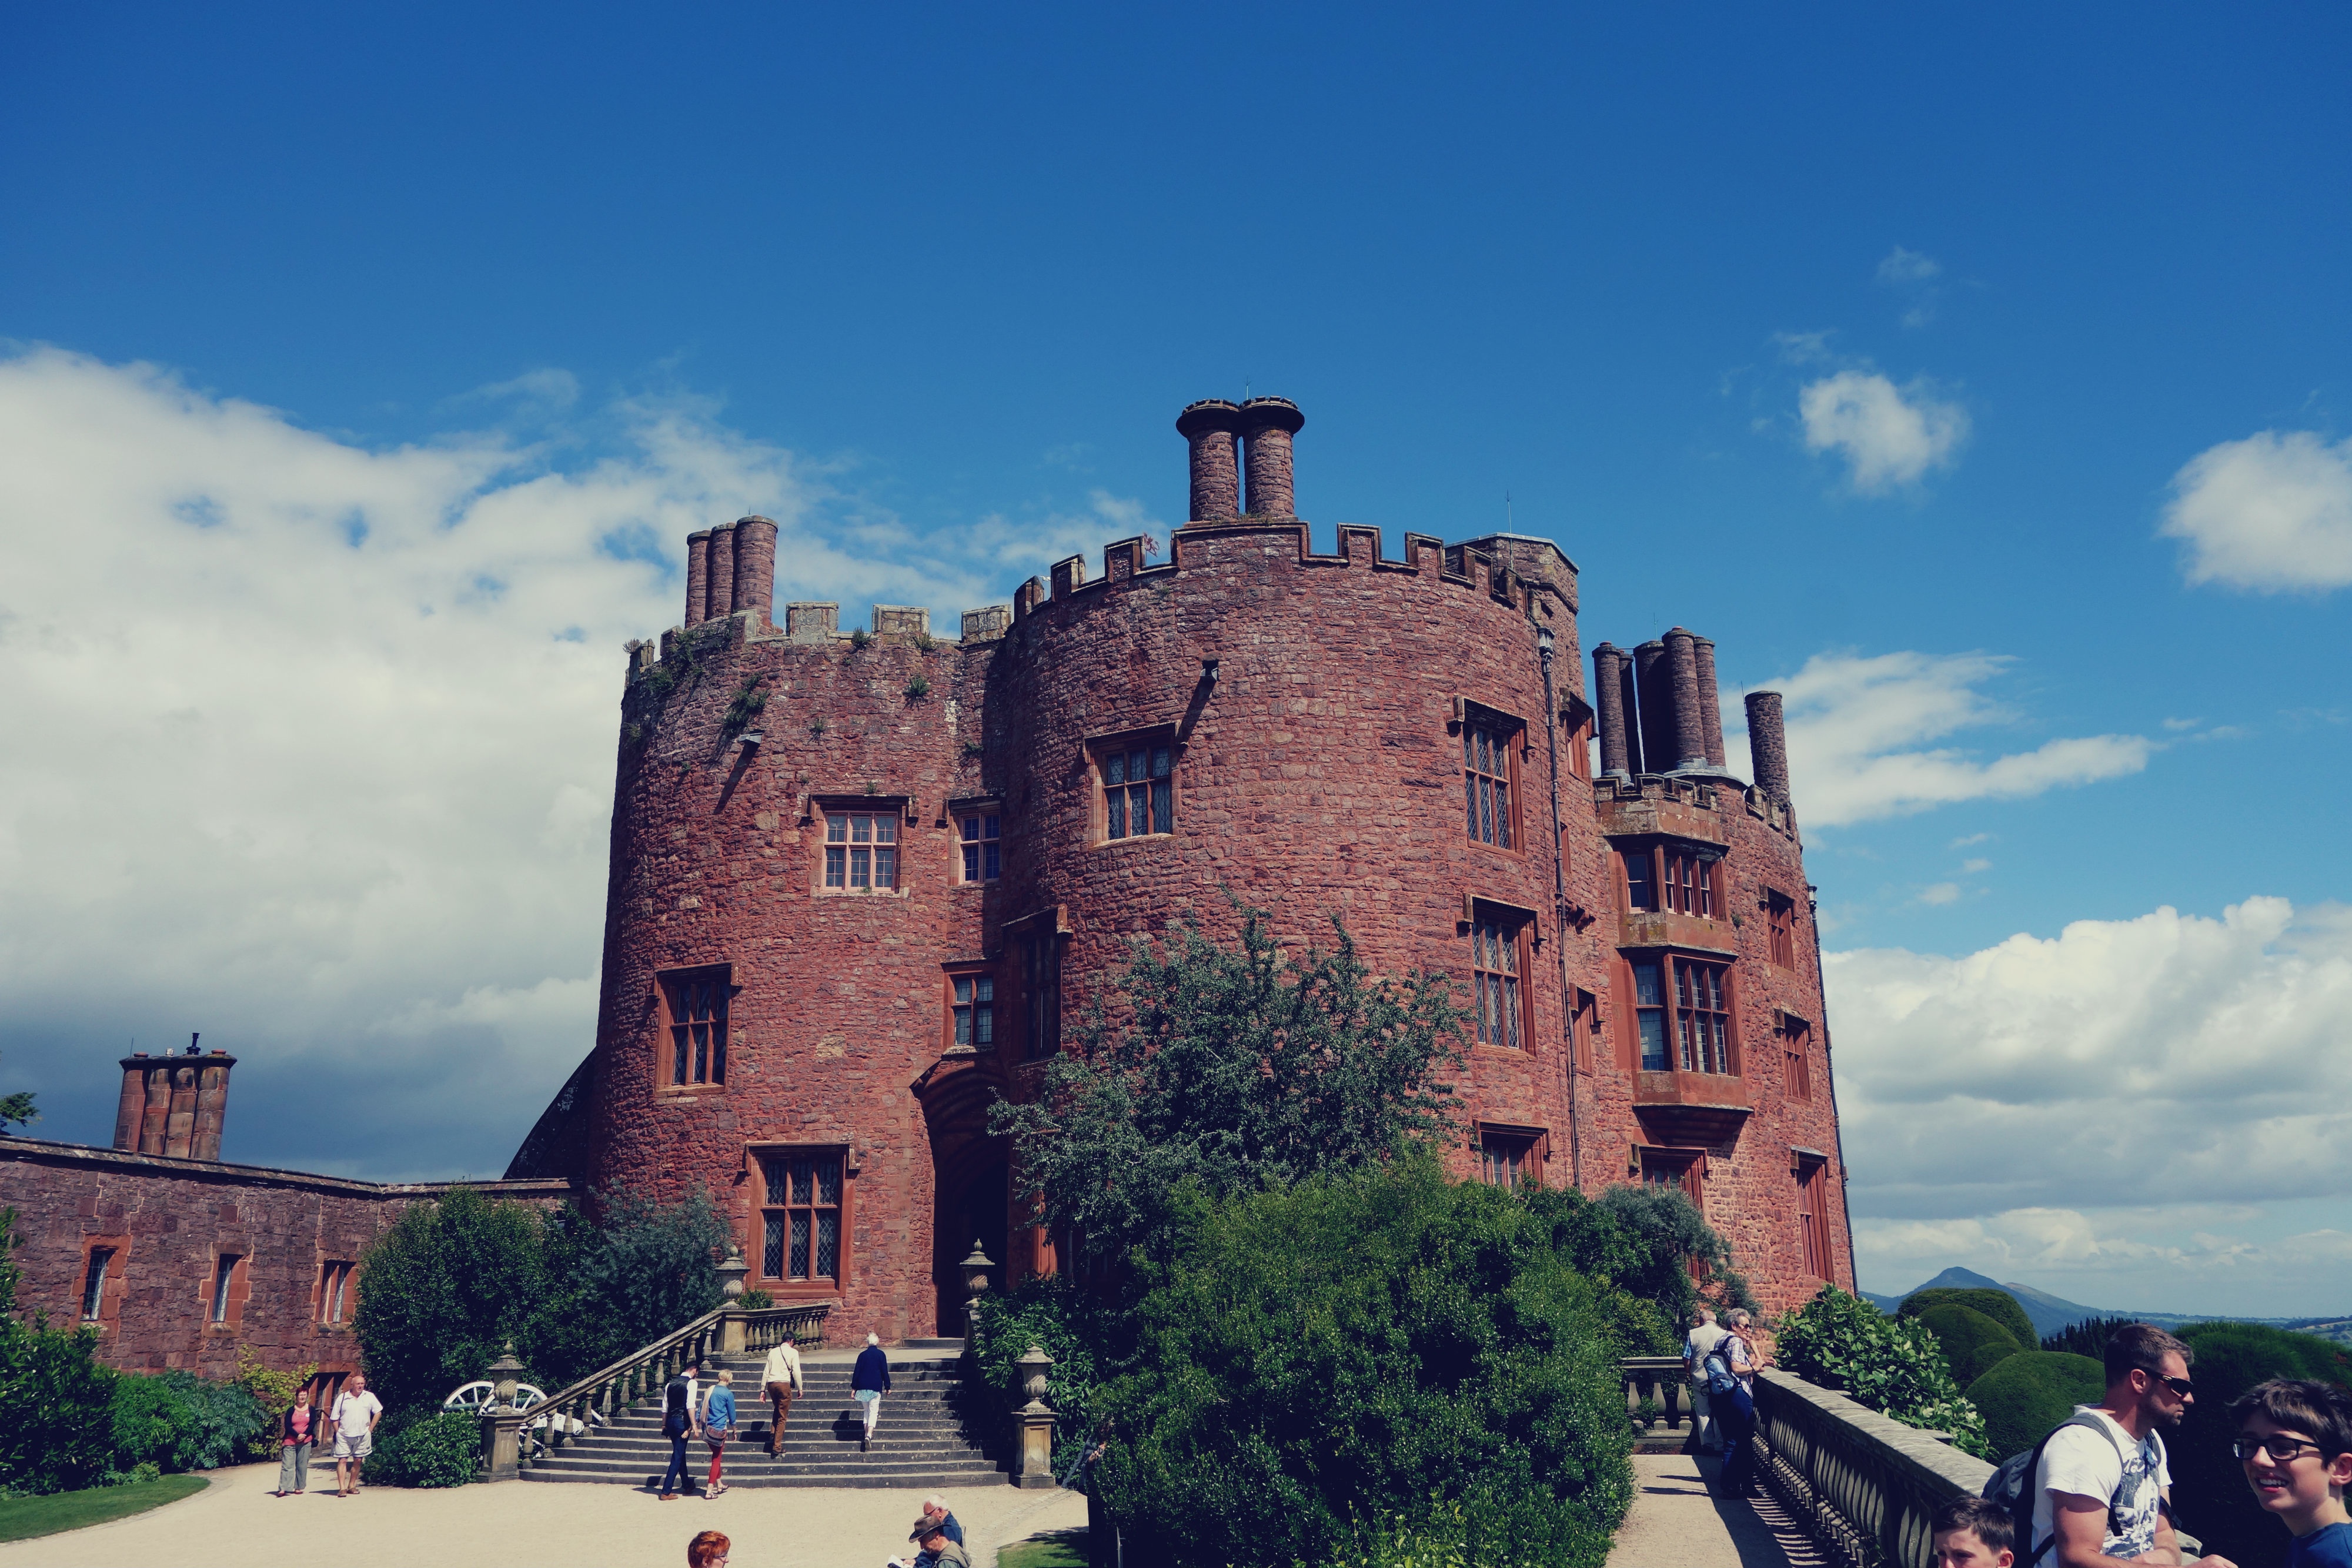
town, building, chateau, vacation, tower, castle, landmark, fortification, tourism